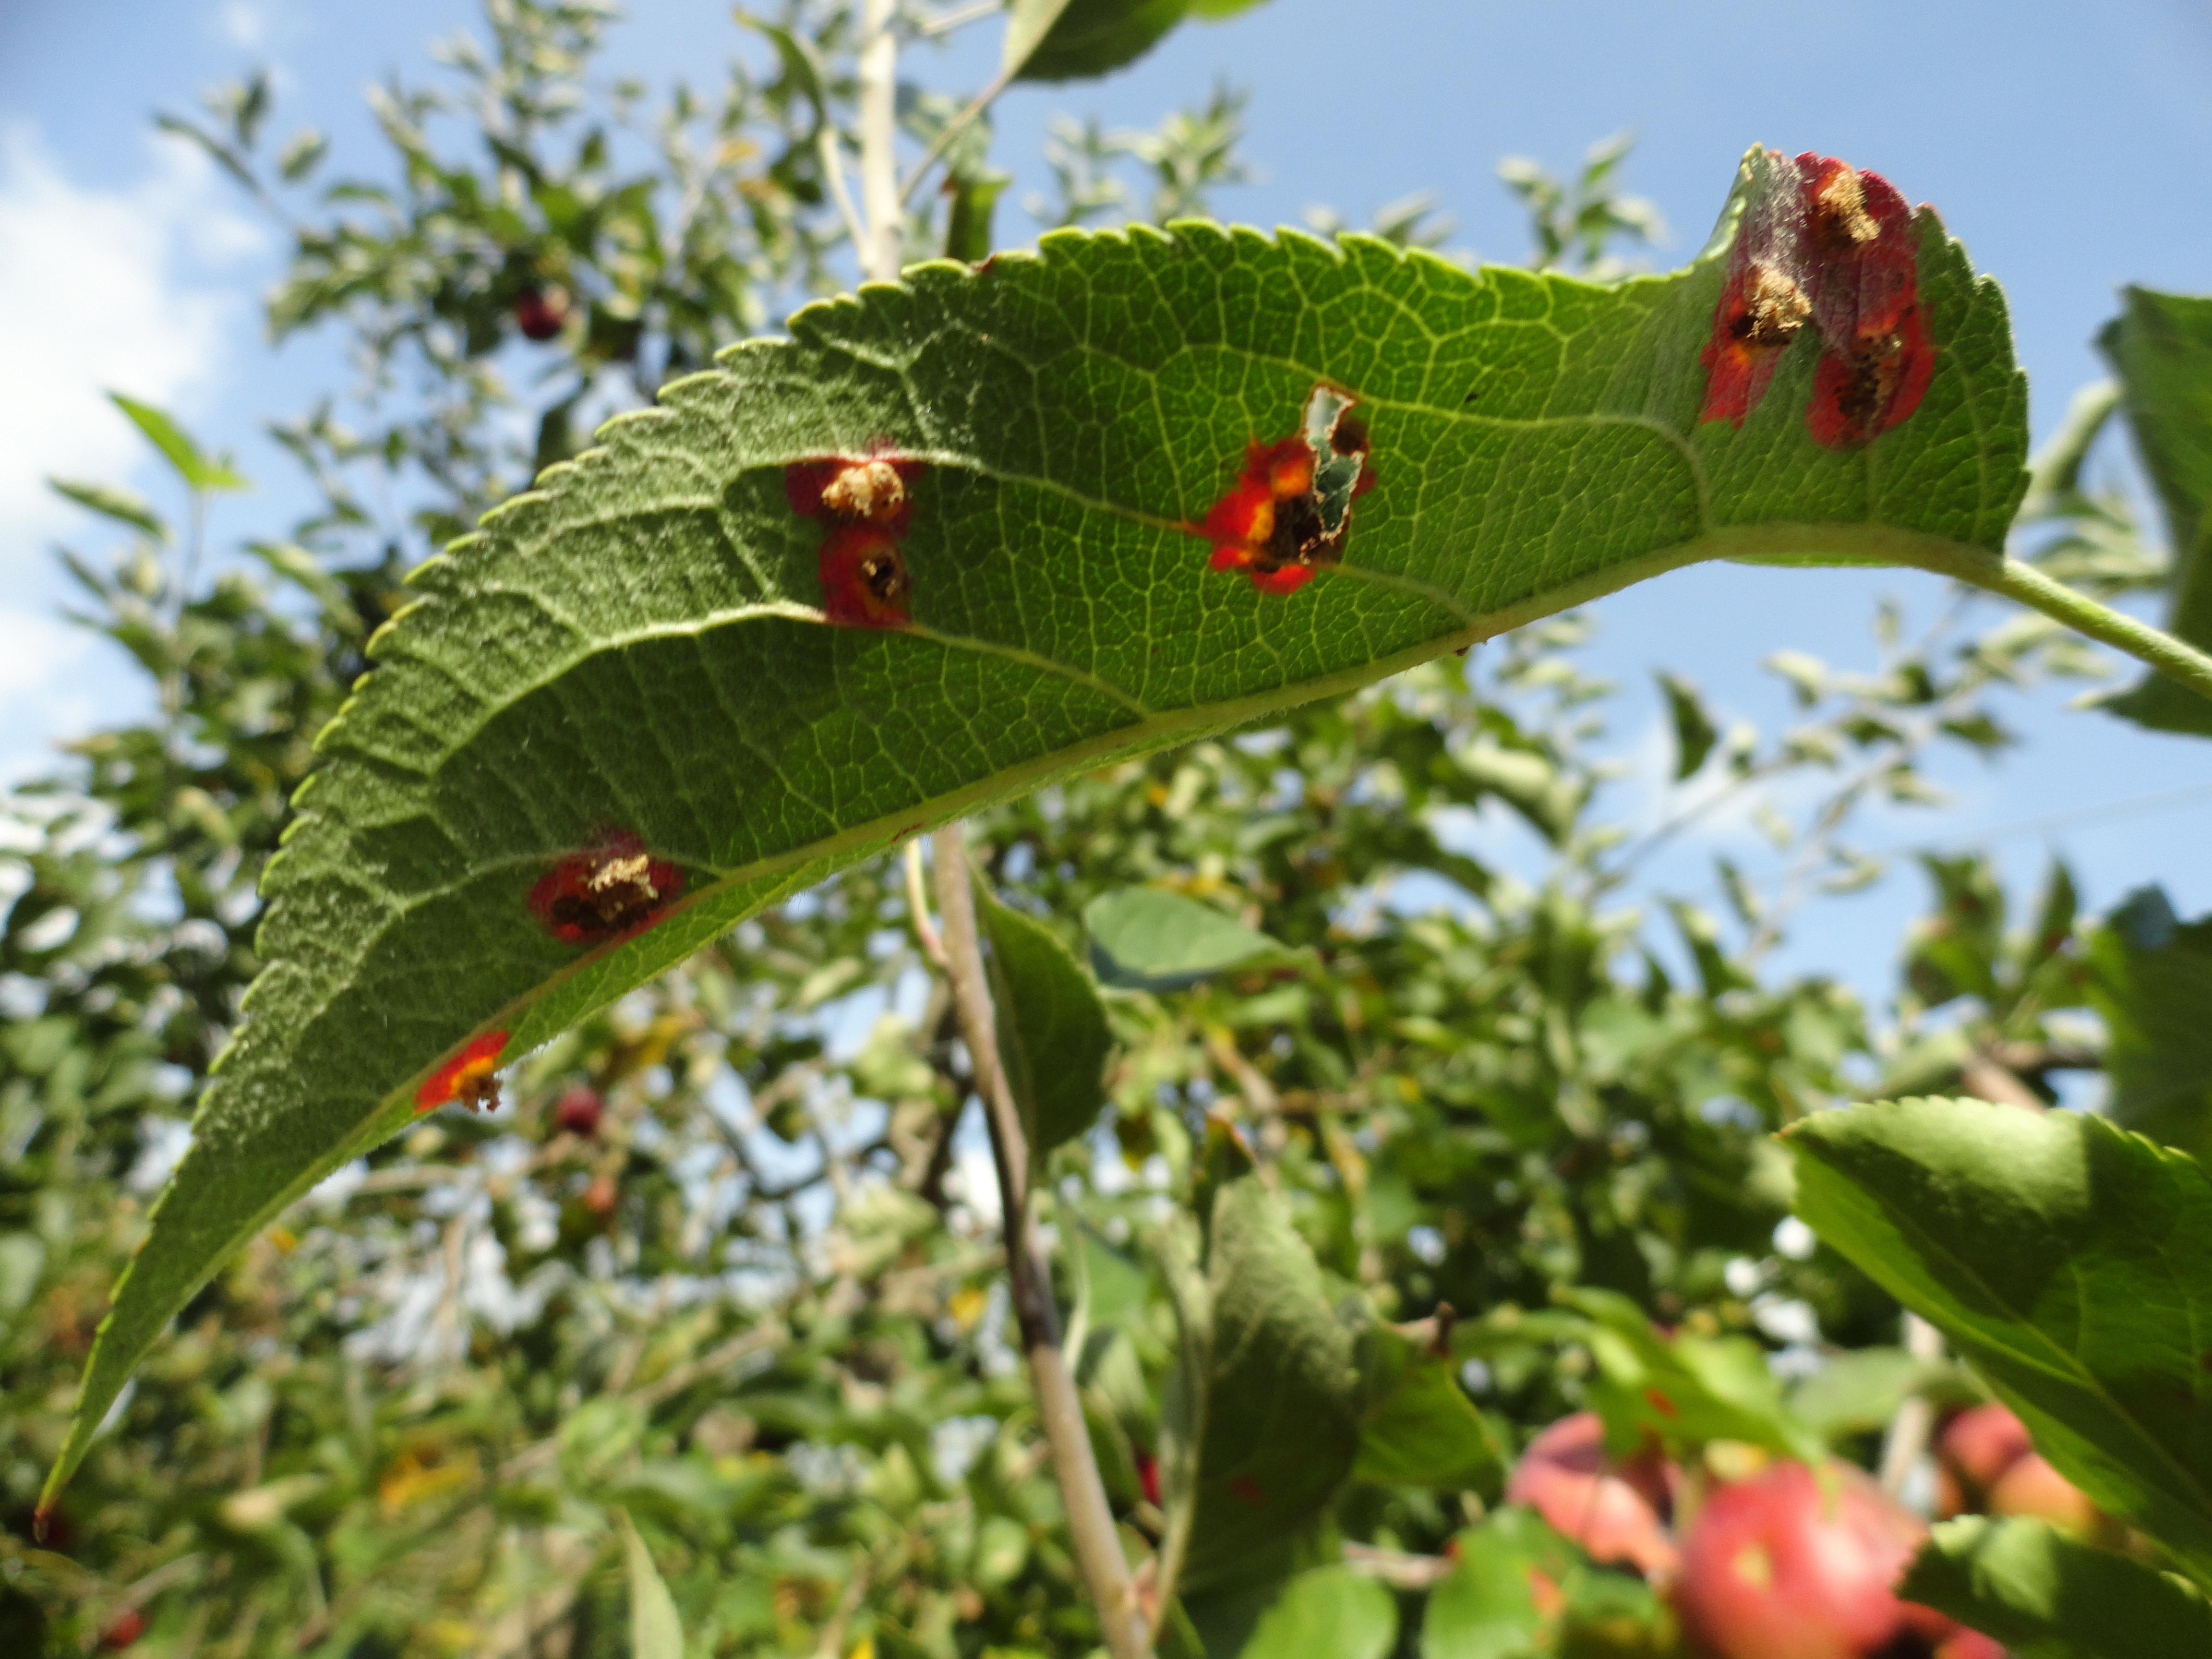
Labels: rust